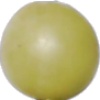
Label: Grape White 2